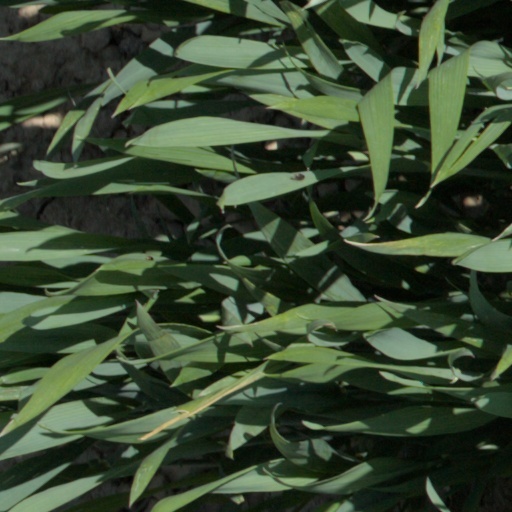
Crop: wheat